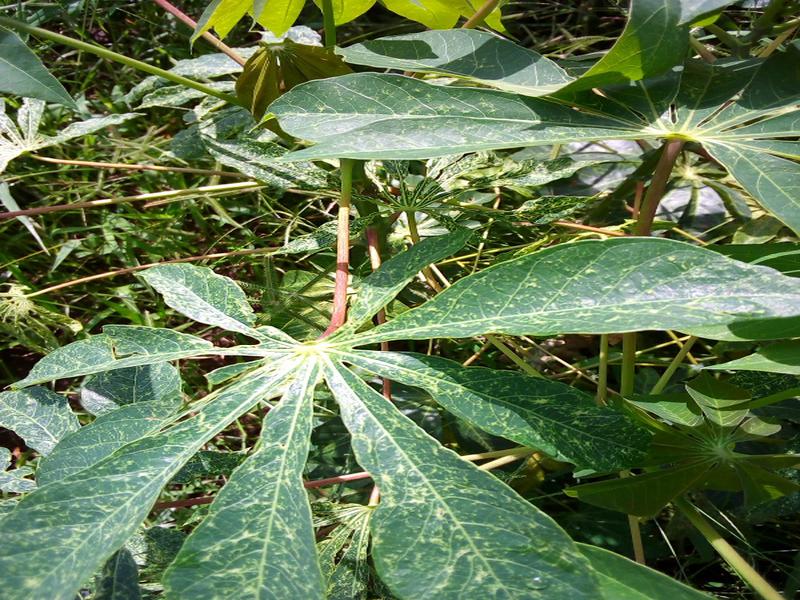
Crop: cassava
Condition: green_mottle